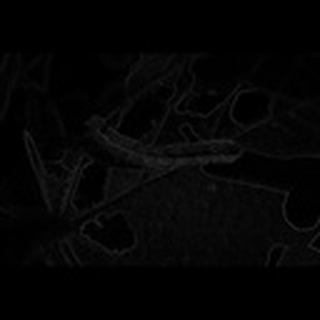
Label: cotton_army_worm